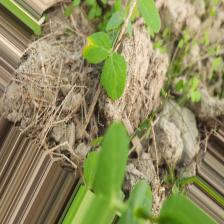
Label: Ascochyta blight